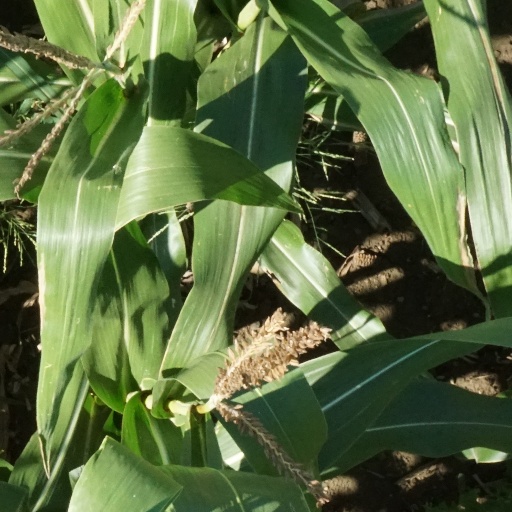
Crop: maize; corn